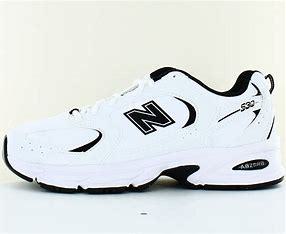
Brand: New
Model: Balance 530